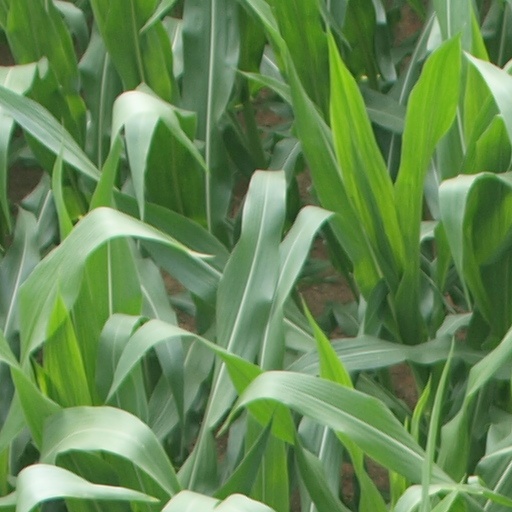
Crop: maize; corn